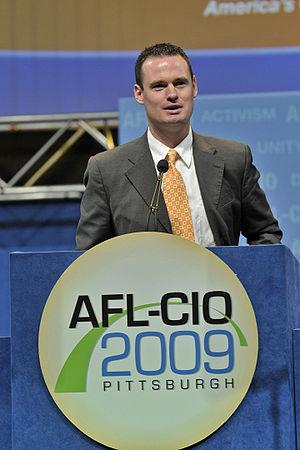
Luke Ravenstahl est le maire de sa ville natale du 1ᵉʳ septembre 2006 au 6 janvier 2014. Il est le plus jeune maire de l'histoire de la ville ainsi que le maire le plus jeune d'une grande ville de toute l'histoire des États-Unis.